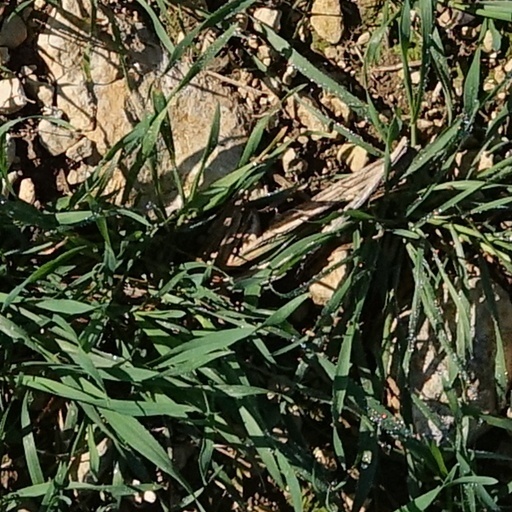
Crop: wheat